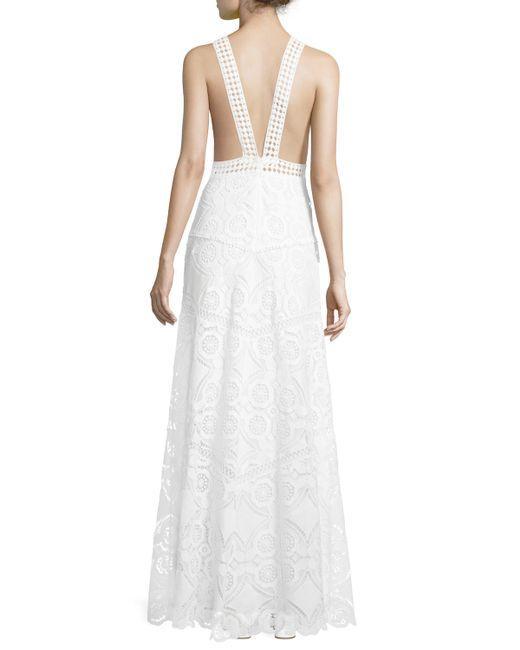
Weißes ärmelloses Kleid mit offenem Rücken, für Partyveranstaltungen